Hyōgo-ku, Kobe

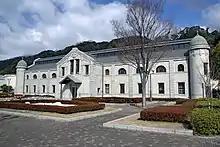
Kobe Water Science Museum

Water utilities in the ward are under the responsibility of the Kobe city water bureau. The Okuhirano Water Purification Plant, located in Kusudani-cho in the north of the ward, was opened in 1900 and was the 7th modern waterworks plant to be constructed in Japan. It occupies a 65,000m site and is capable of processing 60,000m of water per day. The Kobe Water Science Museum is also located on the site.